Answer in natural language. Considering the relative positions, where is chair with respect to gray rectangular bed? Choose between the following options: below or above
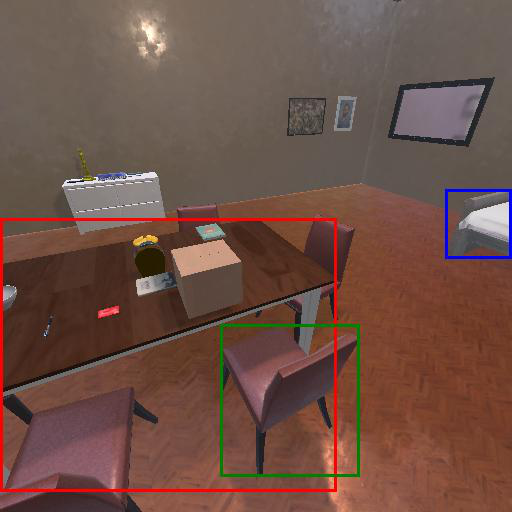
<answer>below</answer>